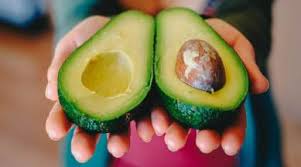
Label: Avocado